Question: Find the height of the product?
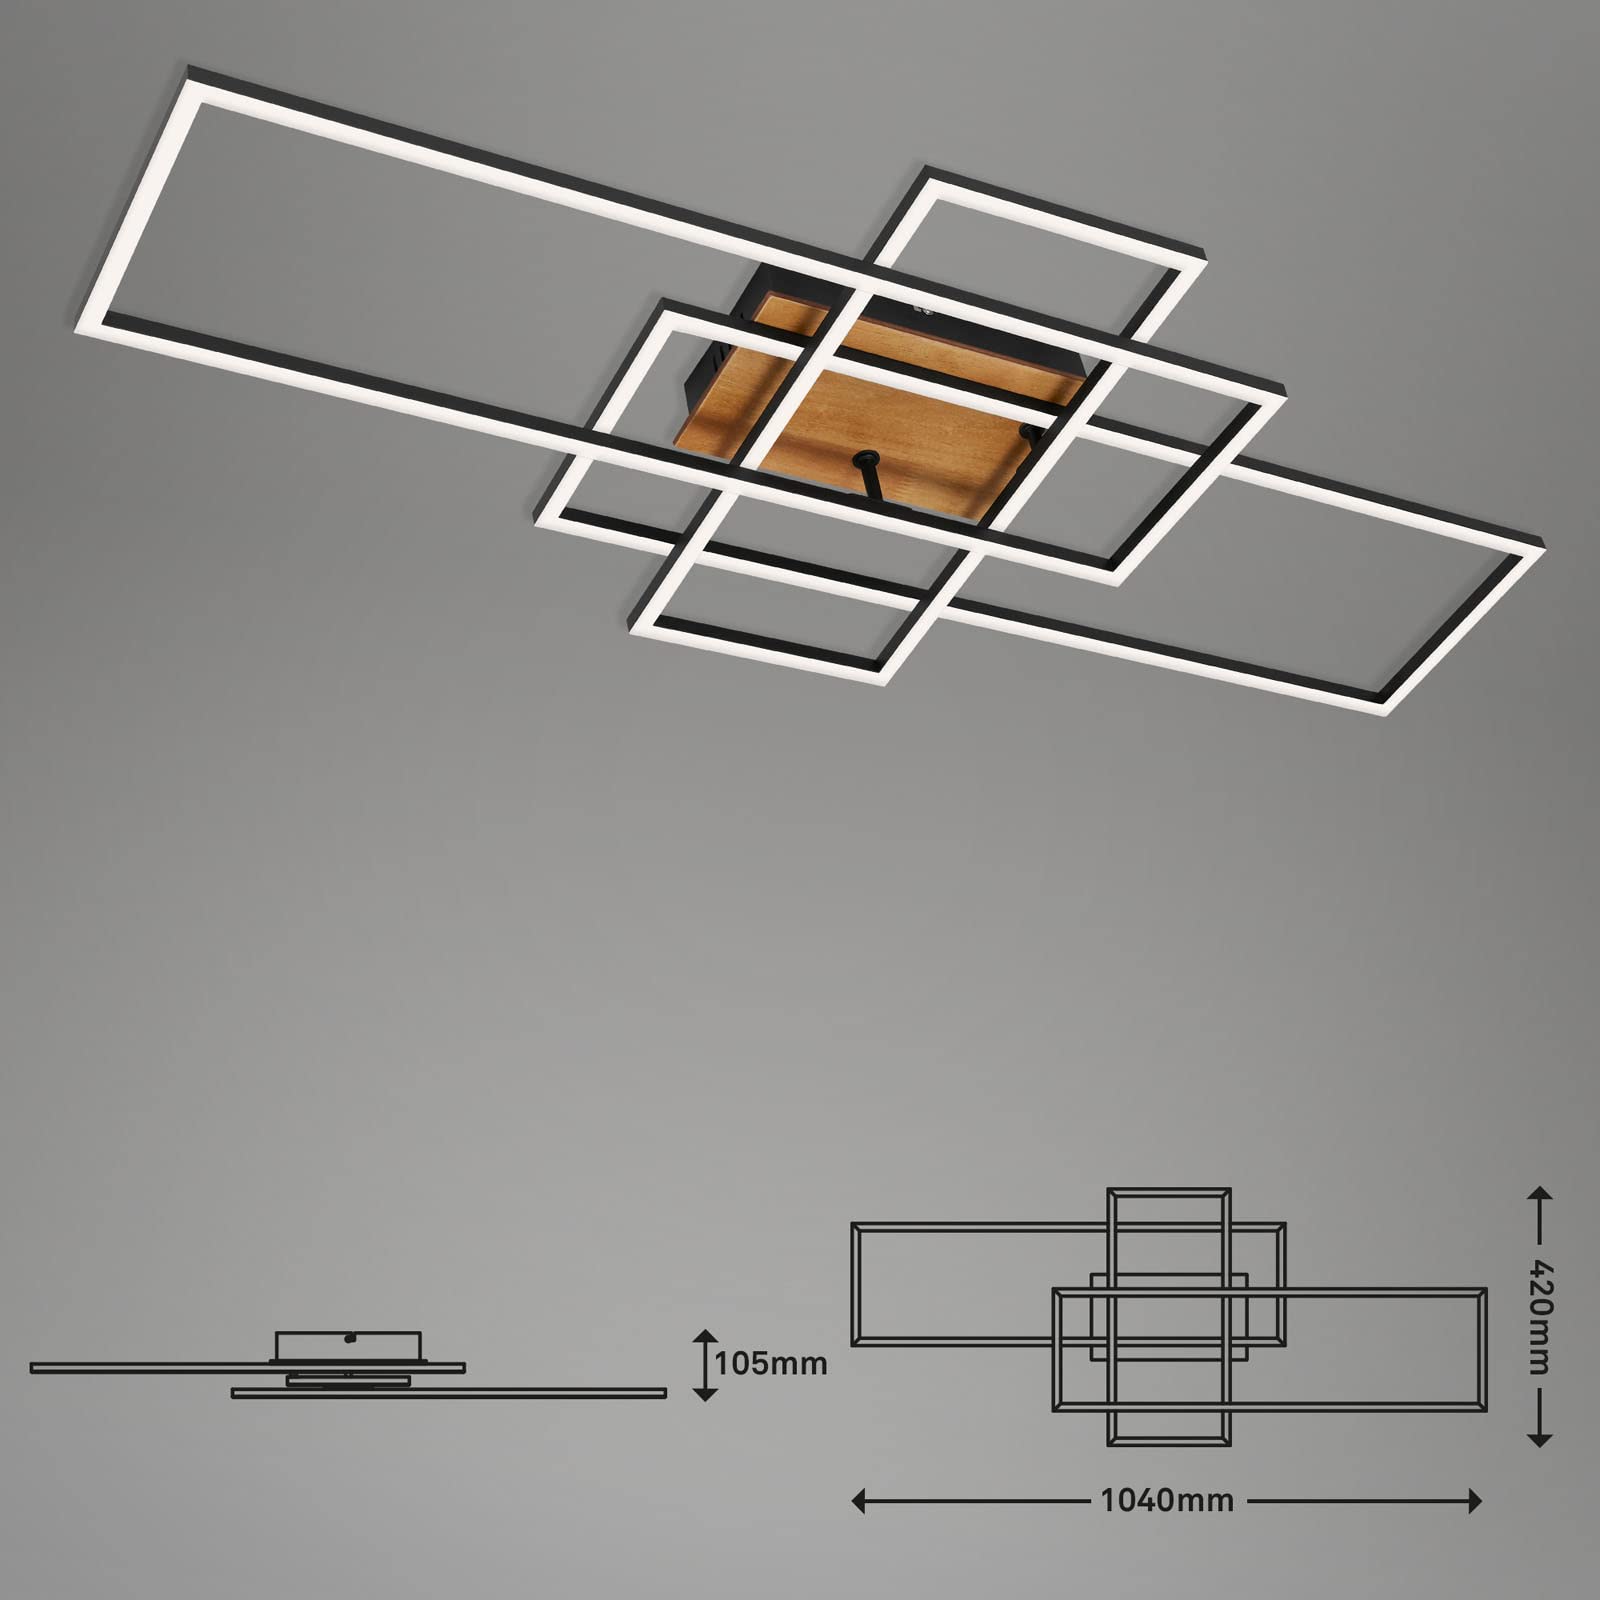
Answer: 420.0 millimetre